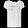
Label: T - shirt / top